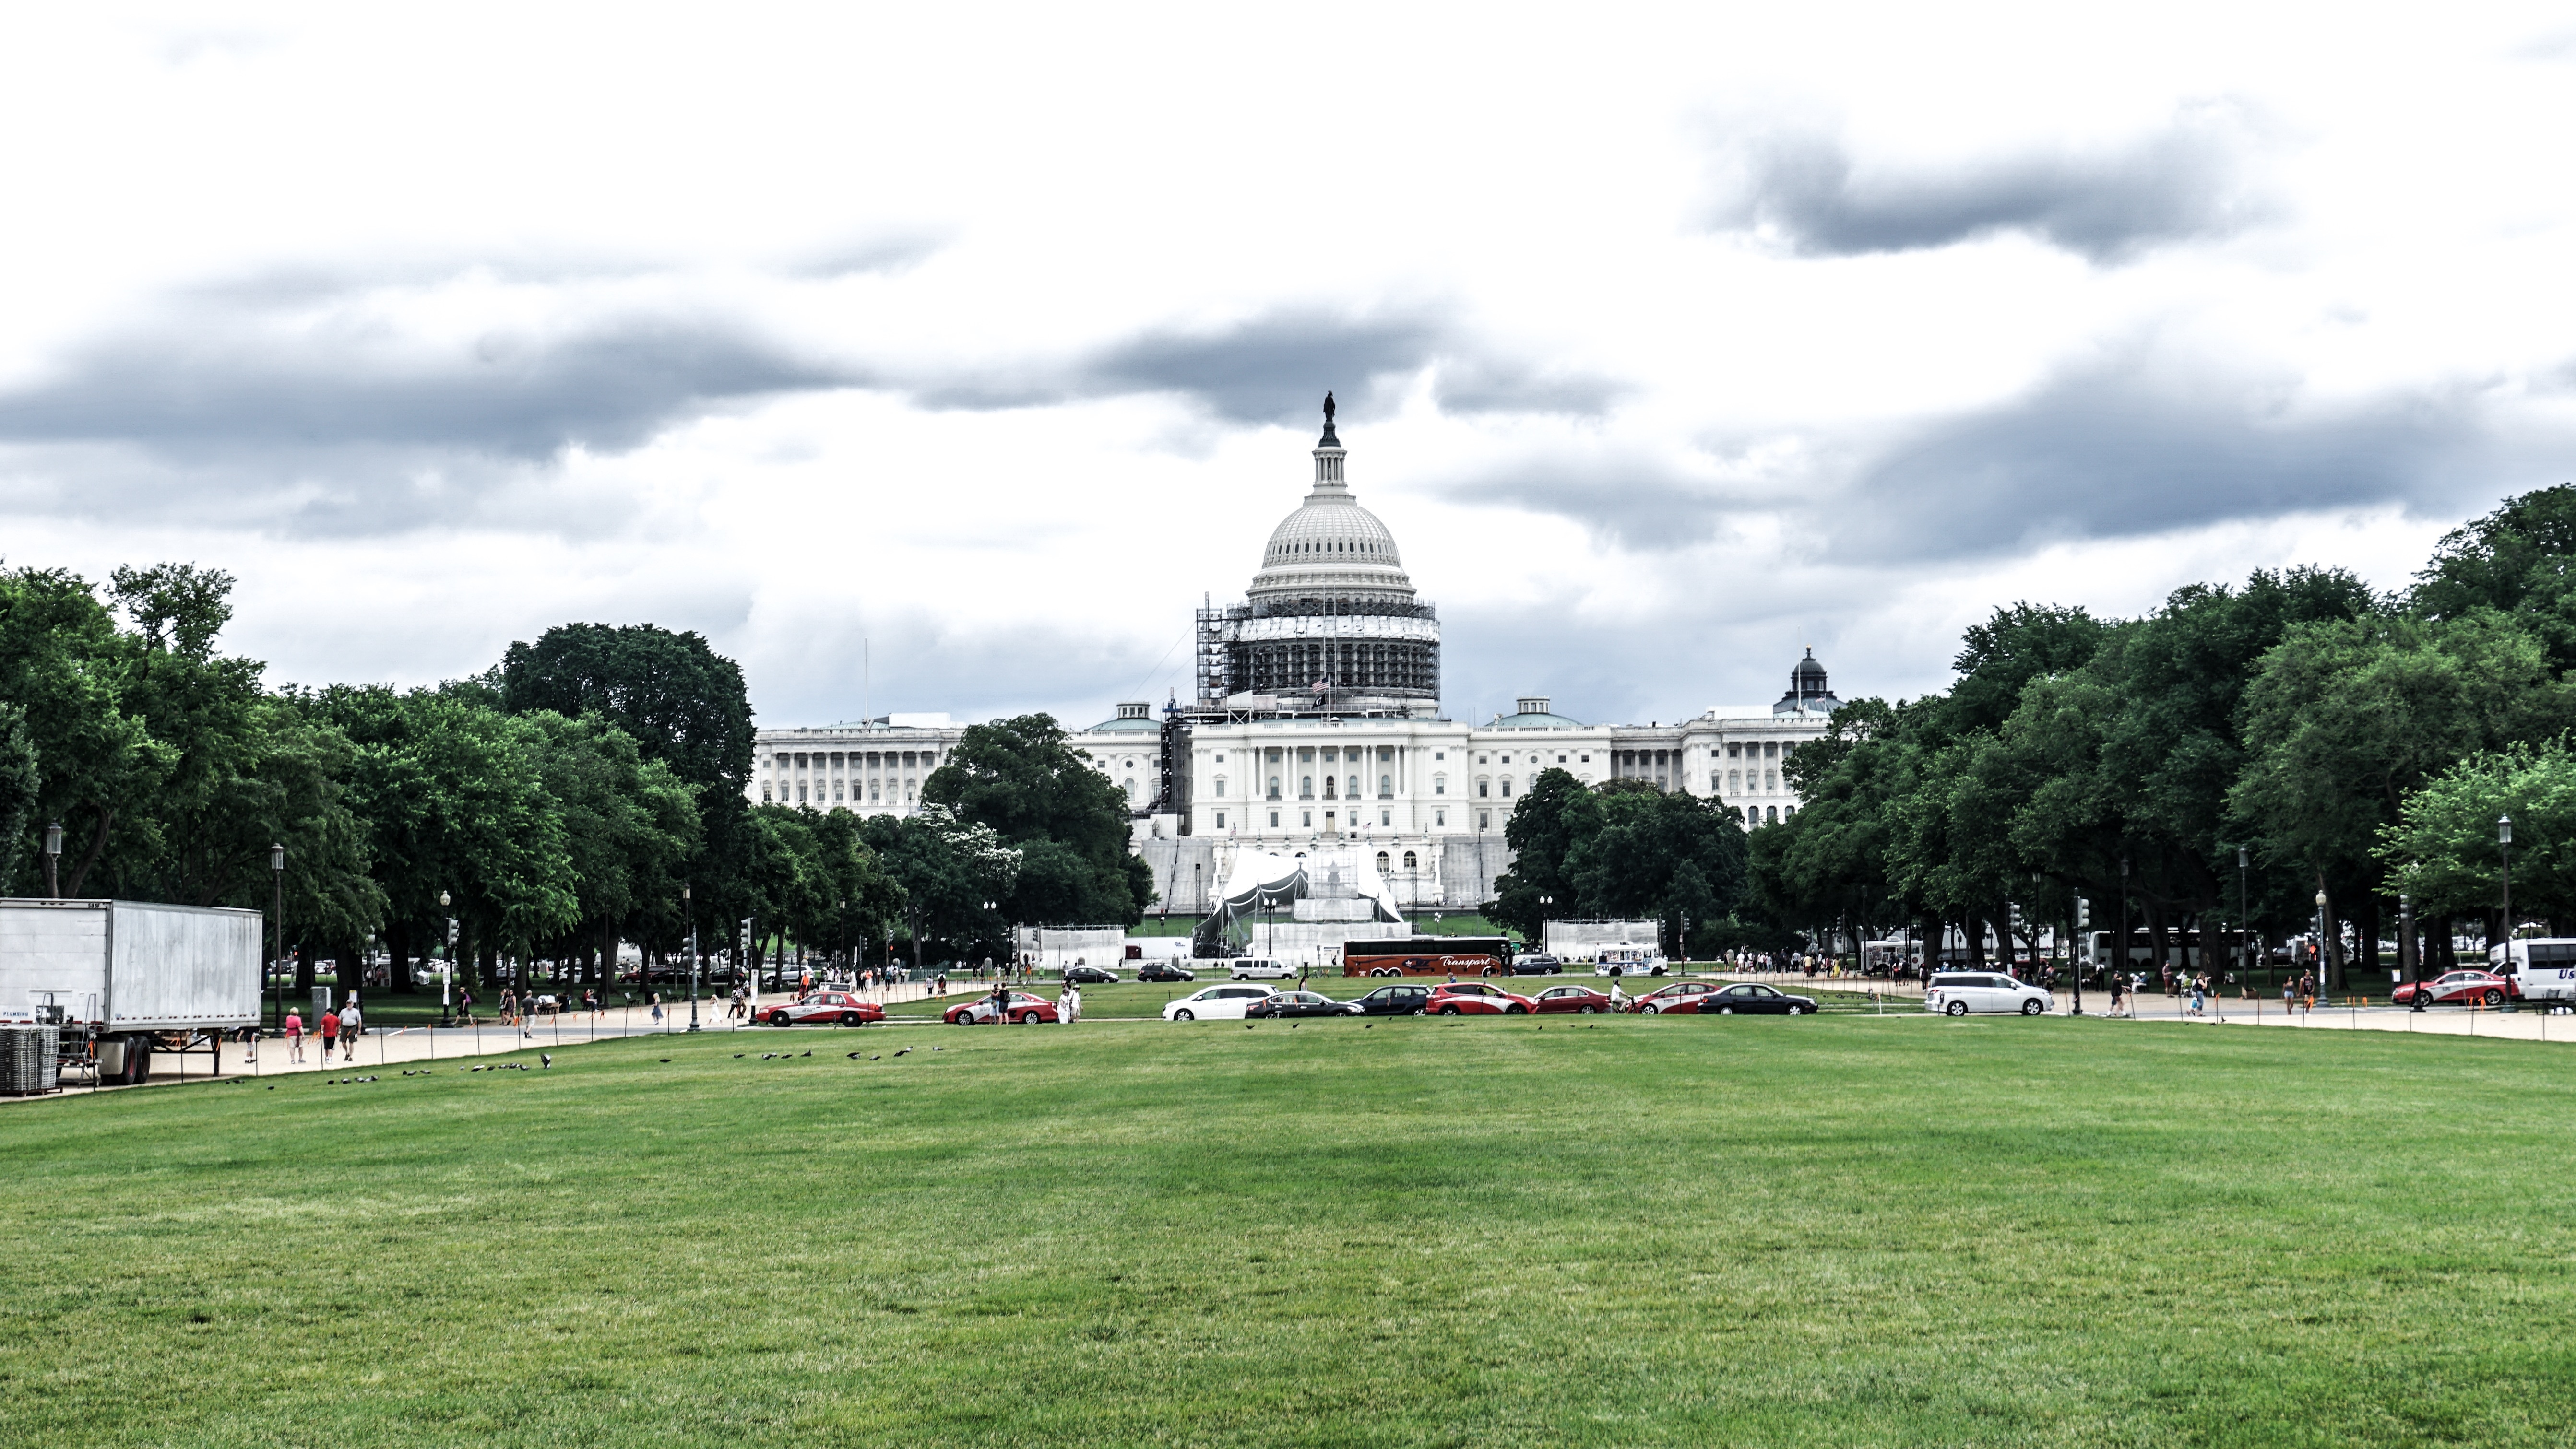
structure, lawn, chateau, palace, monument, park, landmark, memorial, estate